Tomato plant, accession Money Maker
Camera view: vertical (180 deg); turntable rotation: 300 degrees
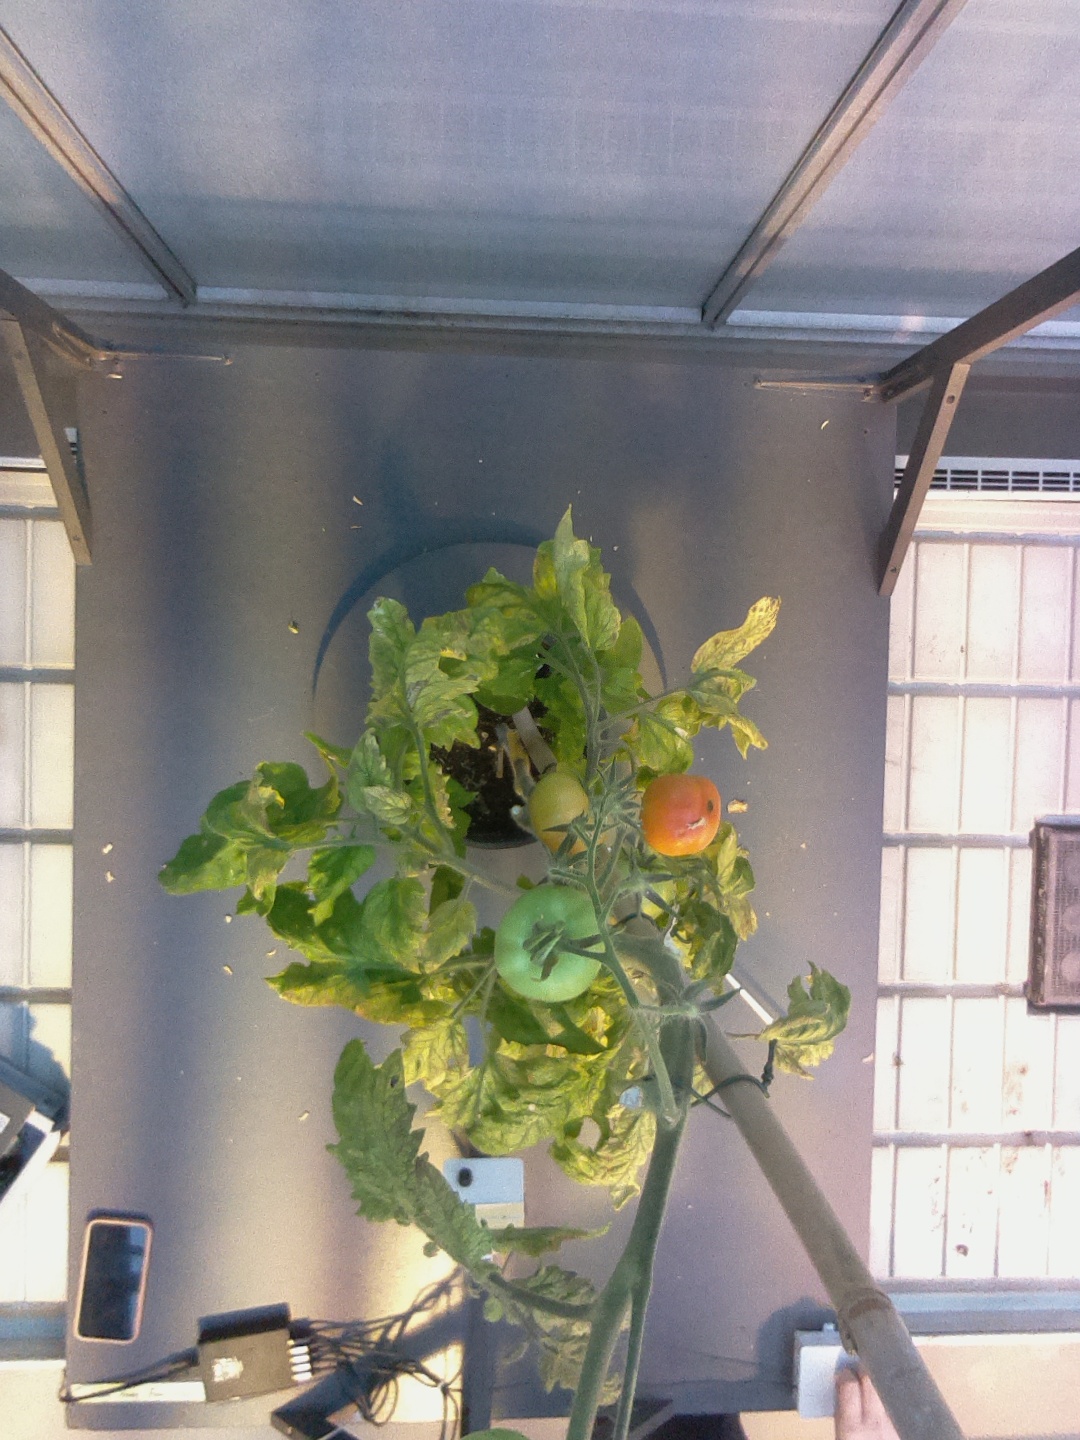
BBCH growth stage 80: fruits start showing typical ripe color (orange -> red)